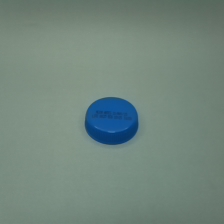
Color: blue
Cap type: standard cap